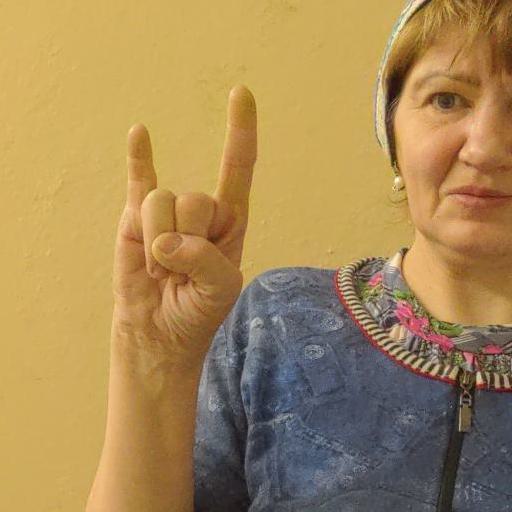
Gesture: rock